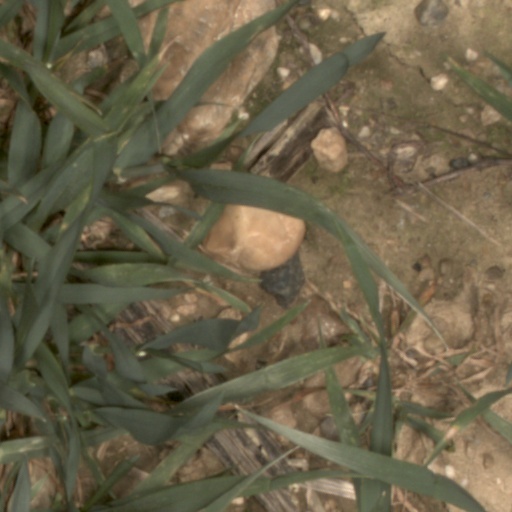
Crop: wheat